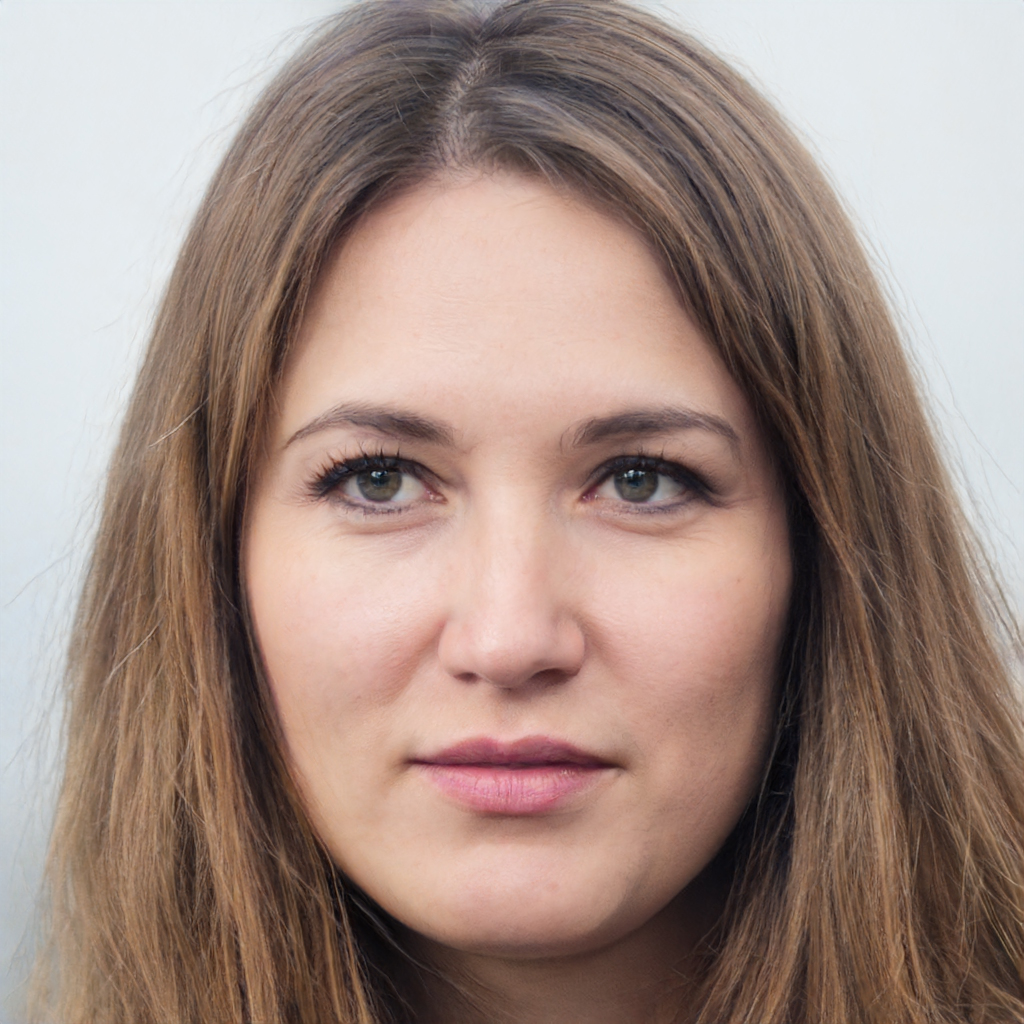
Portrait style: Real Portrait